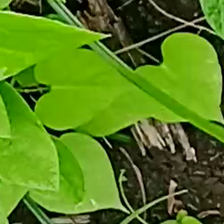
Weed species: Obscure_morning _glory(Ipomoea obscura)